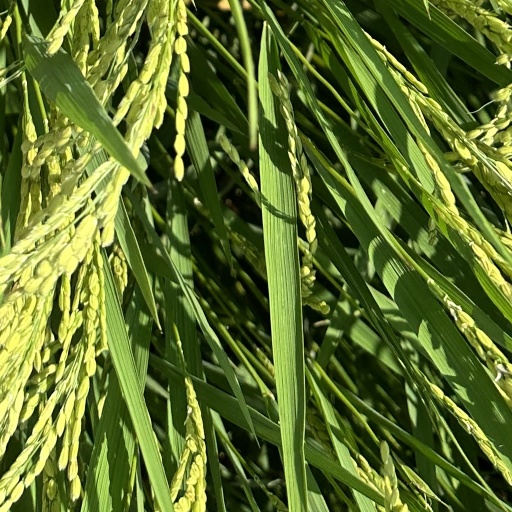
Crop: rice